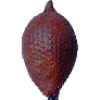
Label: Salak 1